Roy Boehm

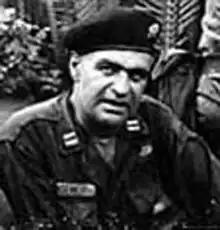
Roy Boehm as a Lieutenant in Vietnam

Roy H. Boehm (April 9, 1924 – December 30, 2008) was born in Brooklyn, New York, and was a veteran of 30 years of military service in the United States Navy, serving in three wars and various clandestine operations. Boehm was a mustang officer who rose up from the enlisted ranks and was commissioned to develop and lead what would become the US Navy SEALs as the first Officer In Charge of SEAL Team Two.